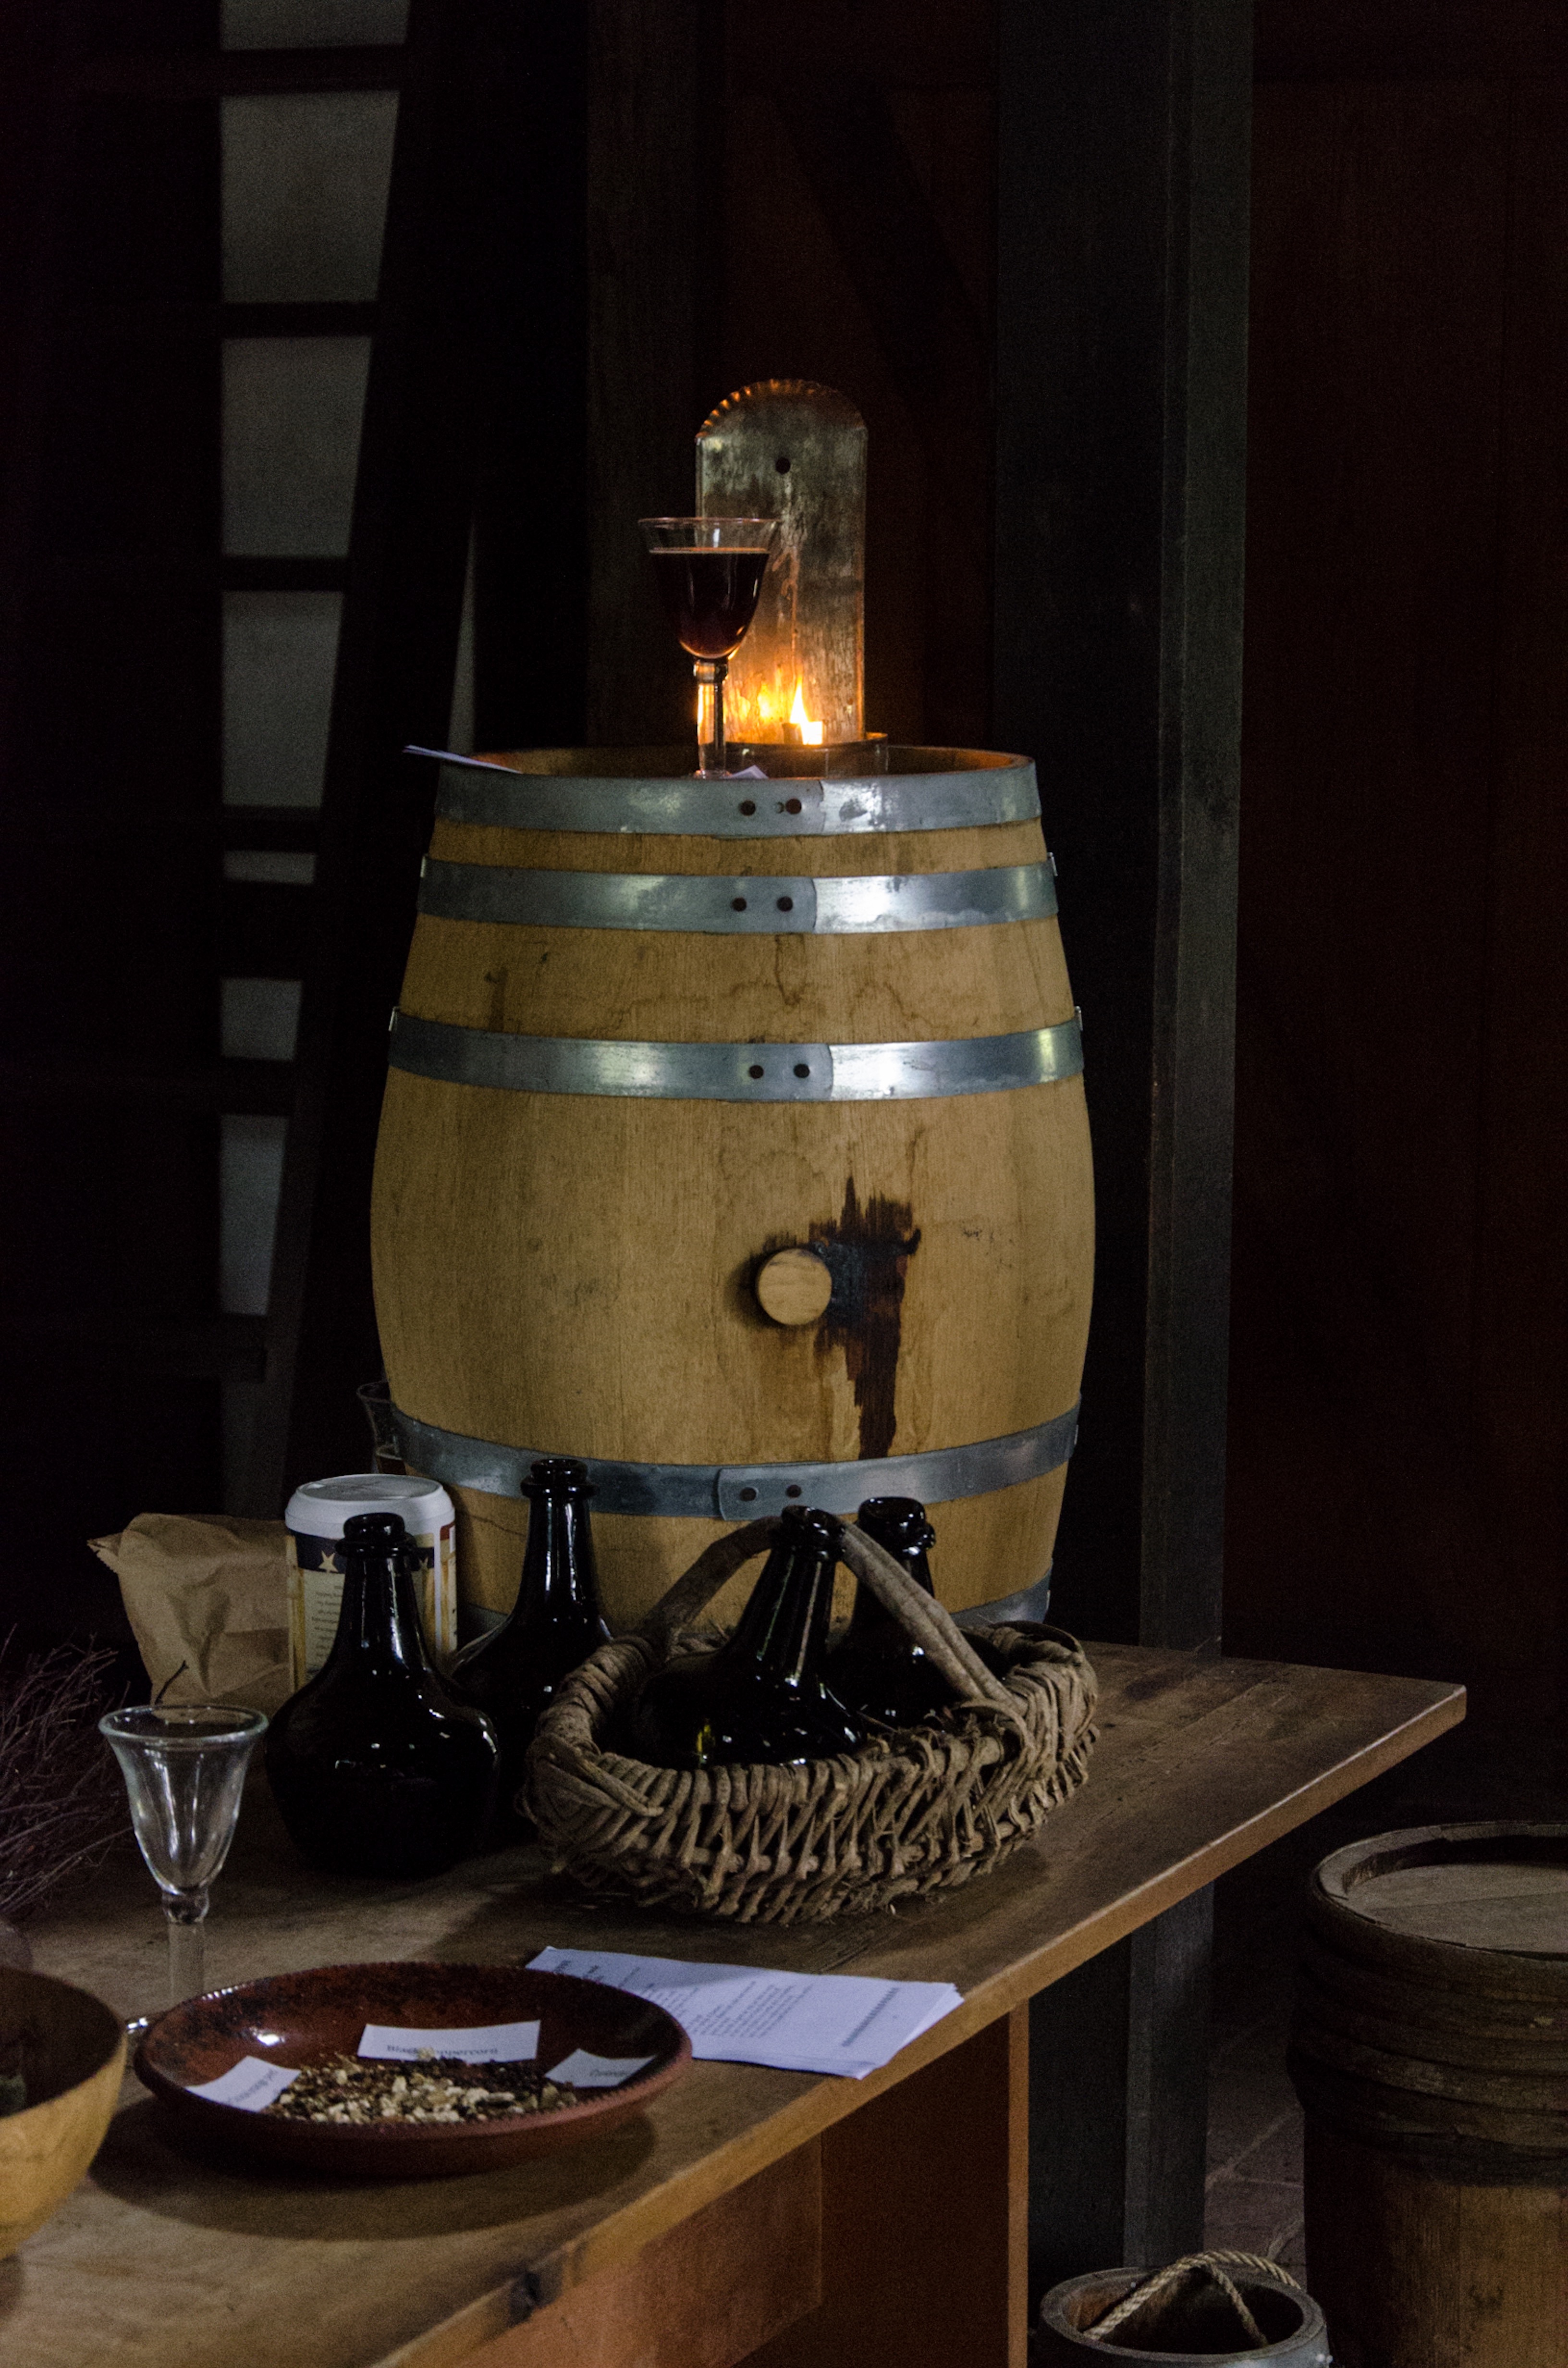
drink, lighting, still life, beer, crafting, wooden, history, whisky, keg, man made object, distilled beverage